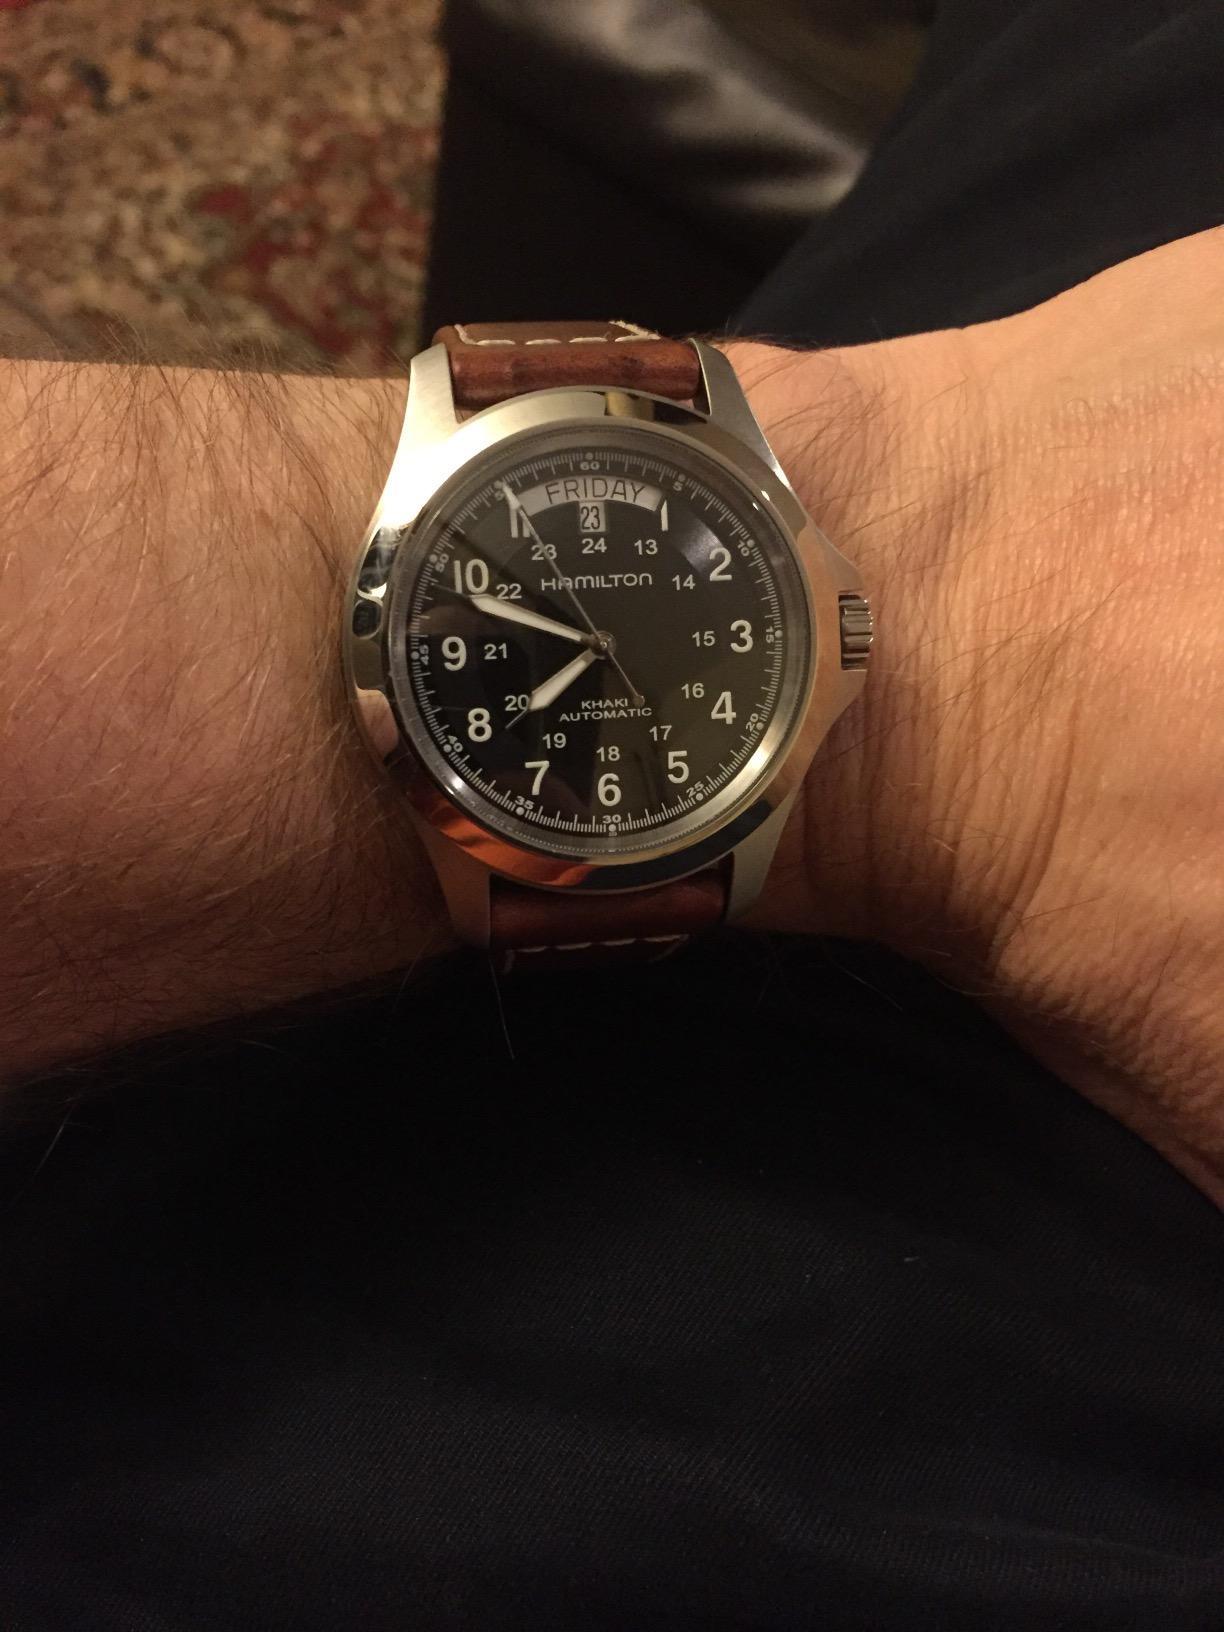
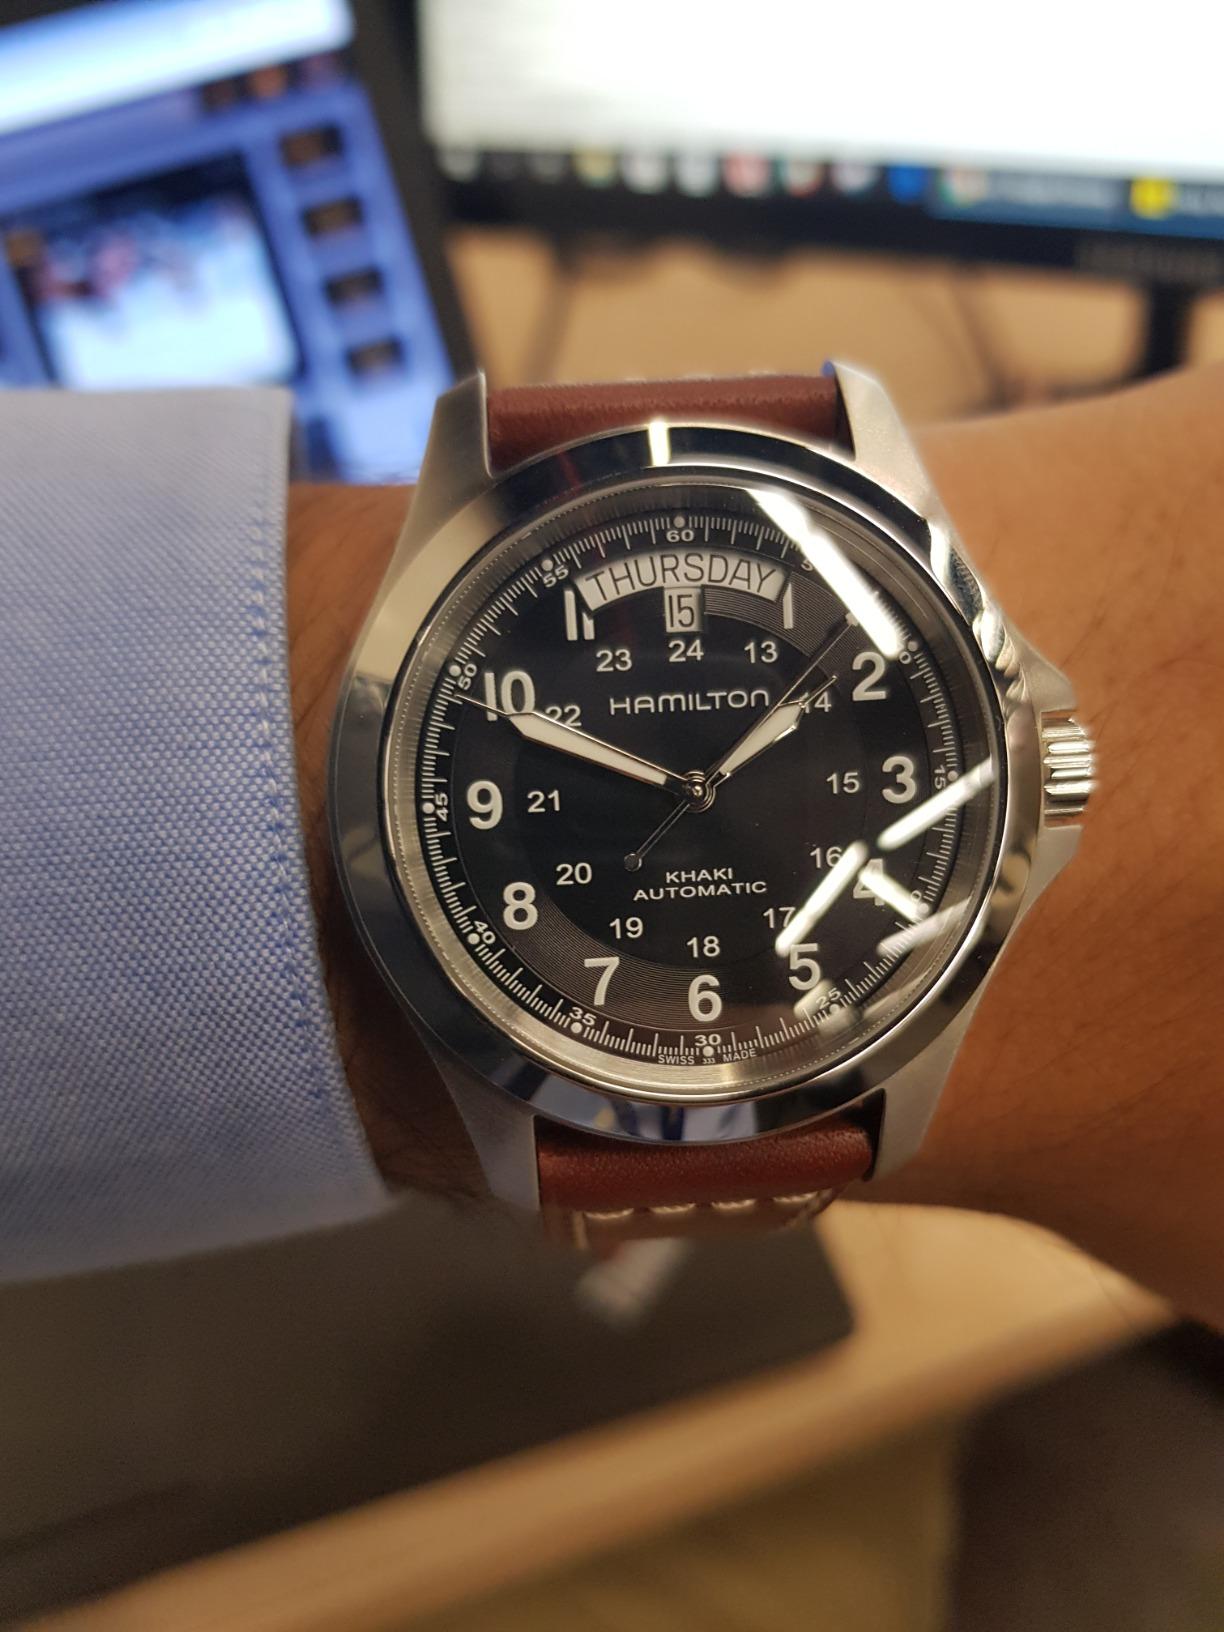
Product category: accessories_watch
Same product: yes